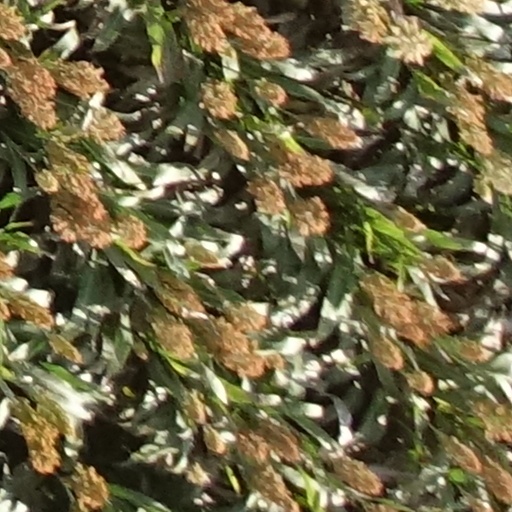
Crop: sorghum